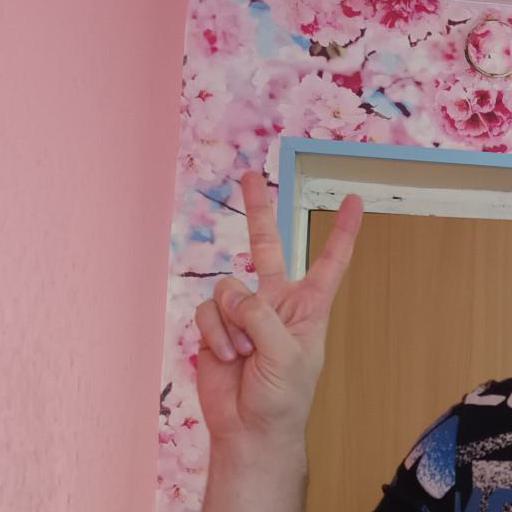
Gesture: peace